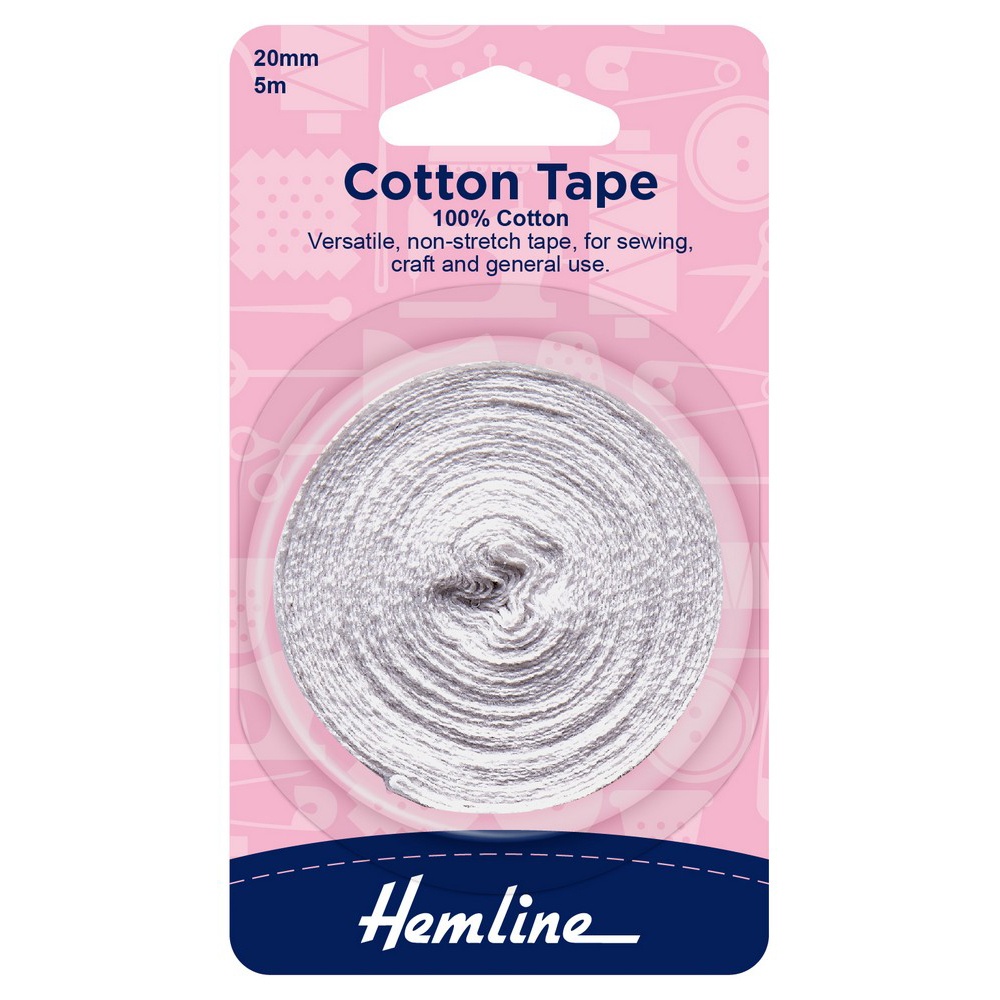
Bómullarband - hvítt - 20 mm
Brand: Hemline
540.20 Bómullarband til saumaskapar, föndurs og almennrar notkunar. 100% bómull. 20 mm x 5 m
Category: Arts & Entertainment > Hobbies & Creative Arts > Arts & Crafts > Art & Crafting Tools > Needles & Hooks > Hand-Sewing Needles > Embroidery Needles